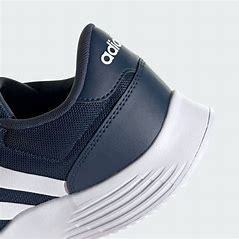
Brand: Adidas
Model: Lite Racer 2